South Central Avenue Historic District

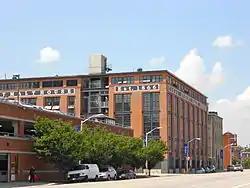
Malt house, May 2012

South Central Avenue Historic District is a national historic district in Baltimore, Maryland, United States. It contains brick two- and three-story industrial and residential buildings reflecting over 150 years of utilitarian adaptation of buildings and space. The district includes early 19th century rowhouses, late 19th century and early 20th century manufacturing and warehouse buildings, gas stations, stables, car barns, commercial/residential buildings, and corner stores. Several larger buildings are the Bagby Furniture Company Building (4 stories), the Strauss Malt House (5 stories), and the Alameda School. Many rowhouses have been covered with formstone.